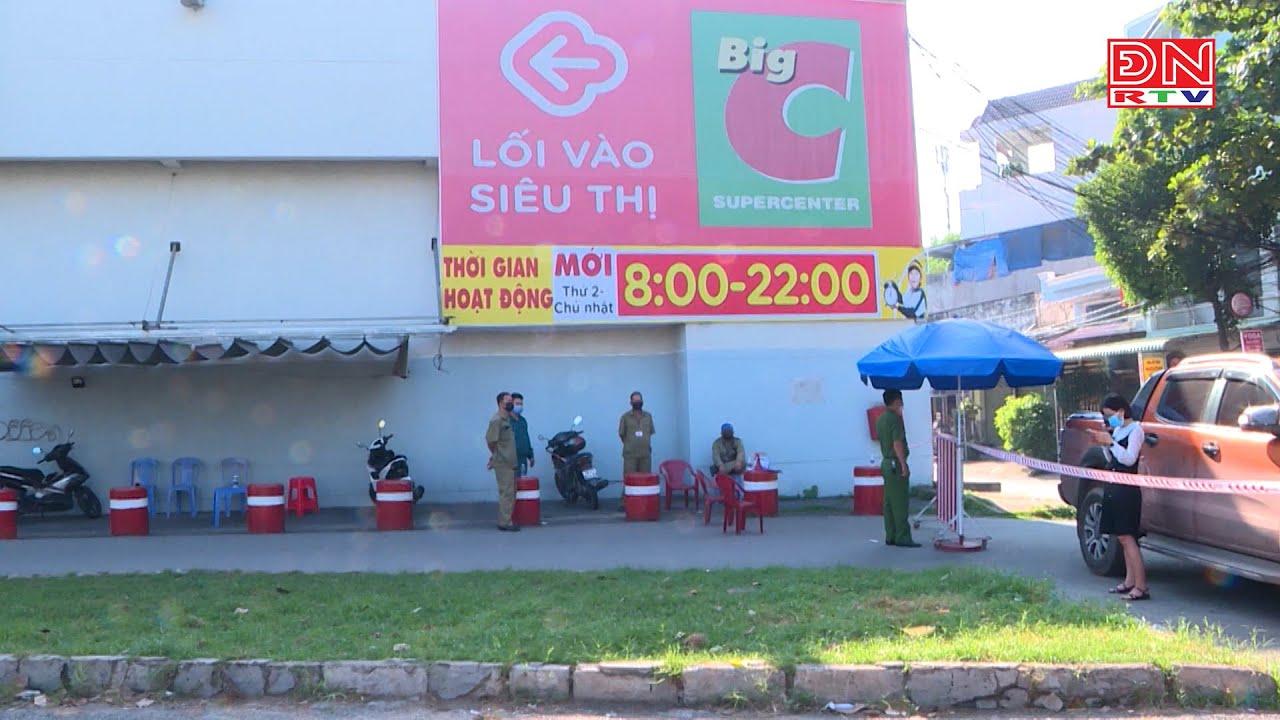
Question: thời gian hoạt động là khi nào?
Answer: từ 8 h đến 22 h